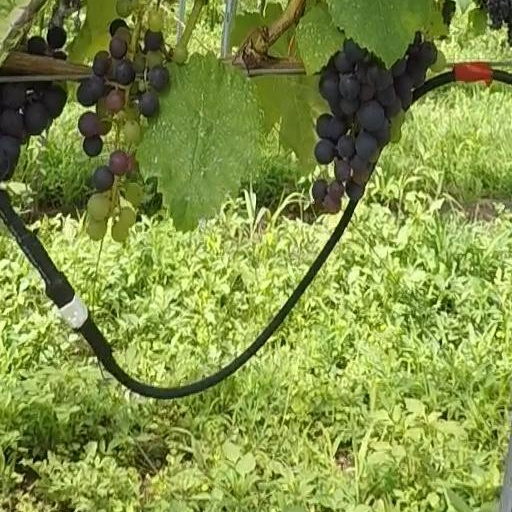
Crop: grape